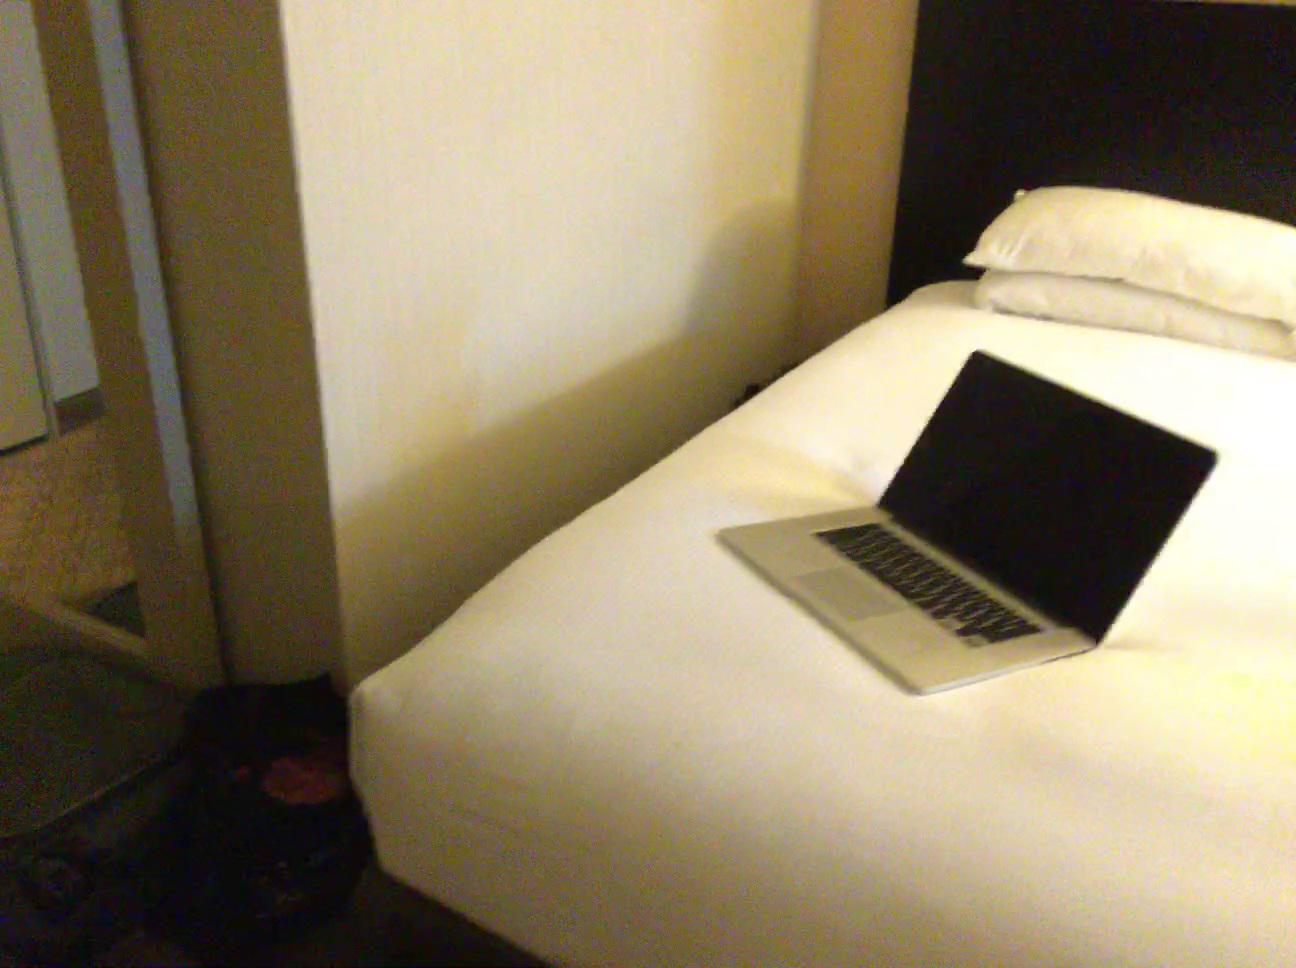
Question: Is the bed behind the door from the second object's perspective? Final answer should be yes or no.
Answer: Yes